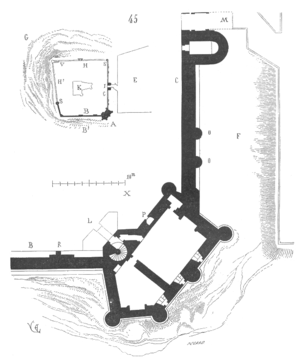
Le donjon de Vez est le nom habituellement donné au château de Vez, un château fort français du XIVᵉ siècle située à Vez dans le département de l'Oise. Le donjon proprement dit a été édifié entre 1390 et 1410 par Jean de Vez et sans doute son beau-frère Robert de Saint-Clair, lui-même étant resté sans descendance. Il n'a jamais appartenu à Louis d'Orléans ou à un membre de sa famille, mais Jean de Vez était son chambellan et a de toute évidence fait appel à un architecte de l'entourage royal ou ducal, vraisemblablement Jean Lenoir. Le donjon de plan pentagonal comporte quatre étages habitables, et ses seuls éléments défensifs sont ses mâchicoulis en bordure de la terrasse sommitale. Il se situe en bordure d'une vaste enceinte fortifiée, en partie contemporaine, en partie postérieure, et bâtie sur des fondations plus anciennes. En son centre, se trouvent une chapelle de la même époque que le château et la ruine du logis des années 1360 / 1390. Plus rien ne rappelle le premier château commencé sans doute à la fin du XIIIᵉ siècle, et incendié sous la Grande Jacquerie en 1358. — Quand l'entrepreneur et expert-géologue Léon Dru rachète le château en 1890, il est partiellement ruiné.